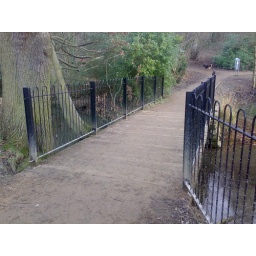
A bridge over waterloo lake